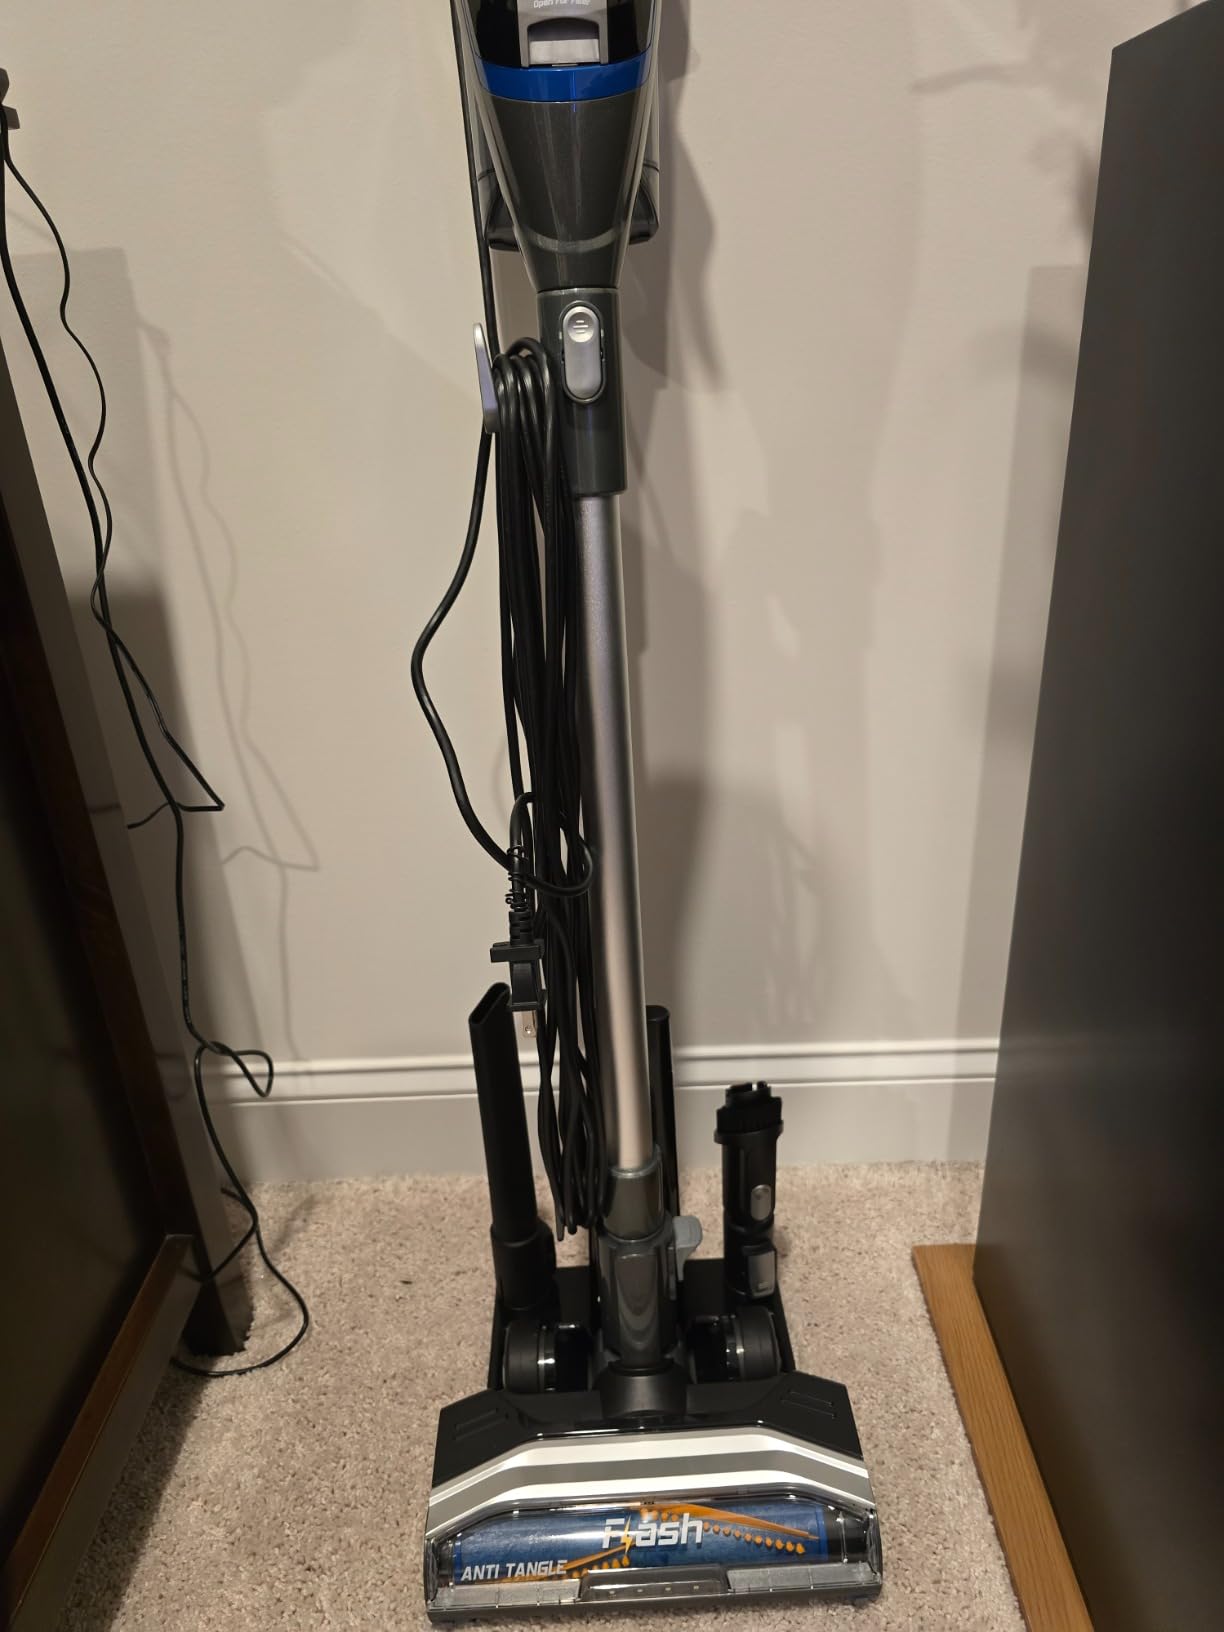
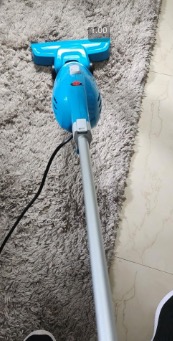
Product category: items_vacuum
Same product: no